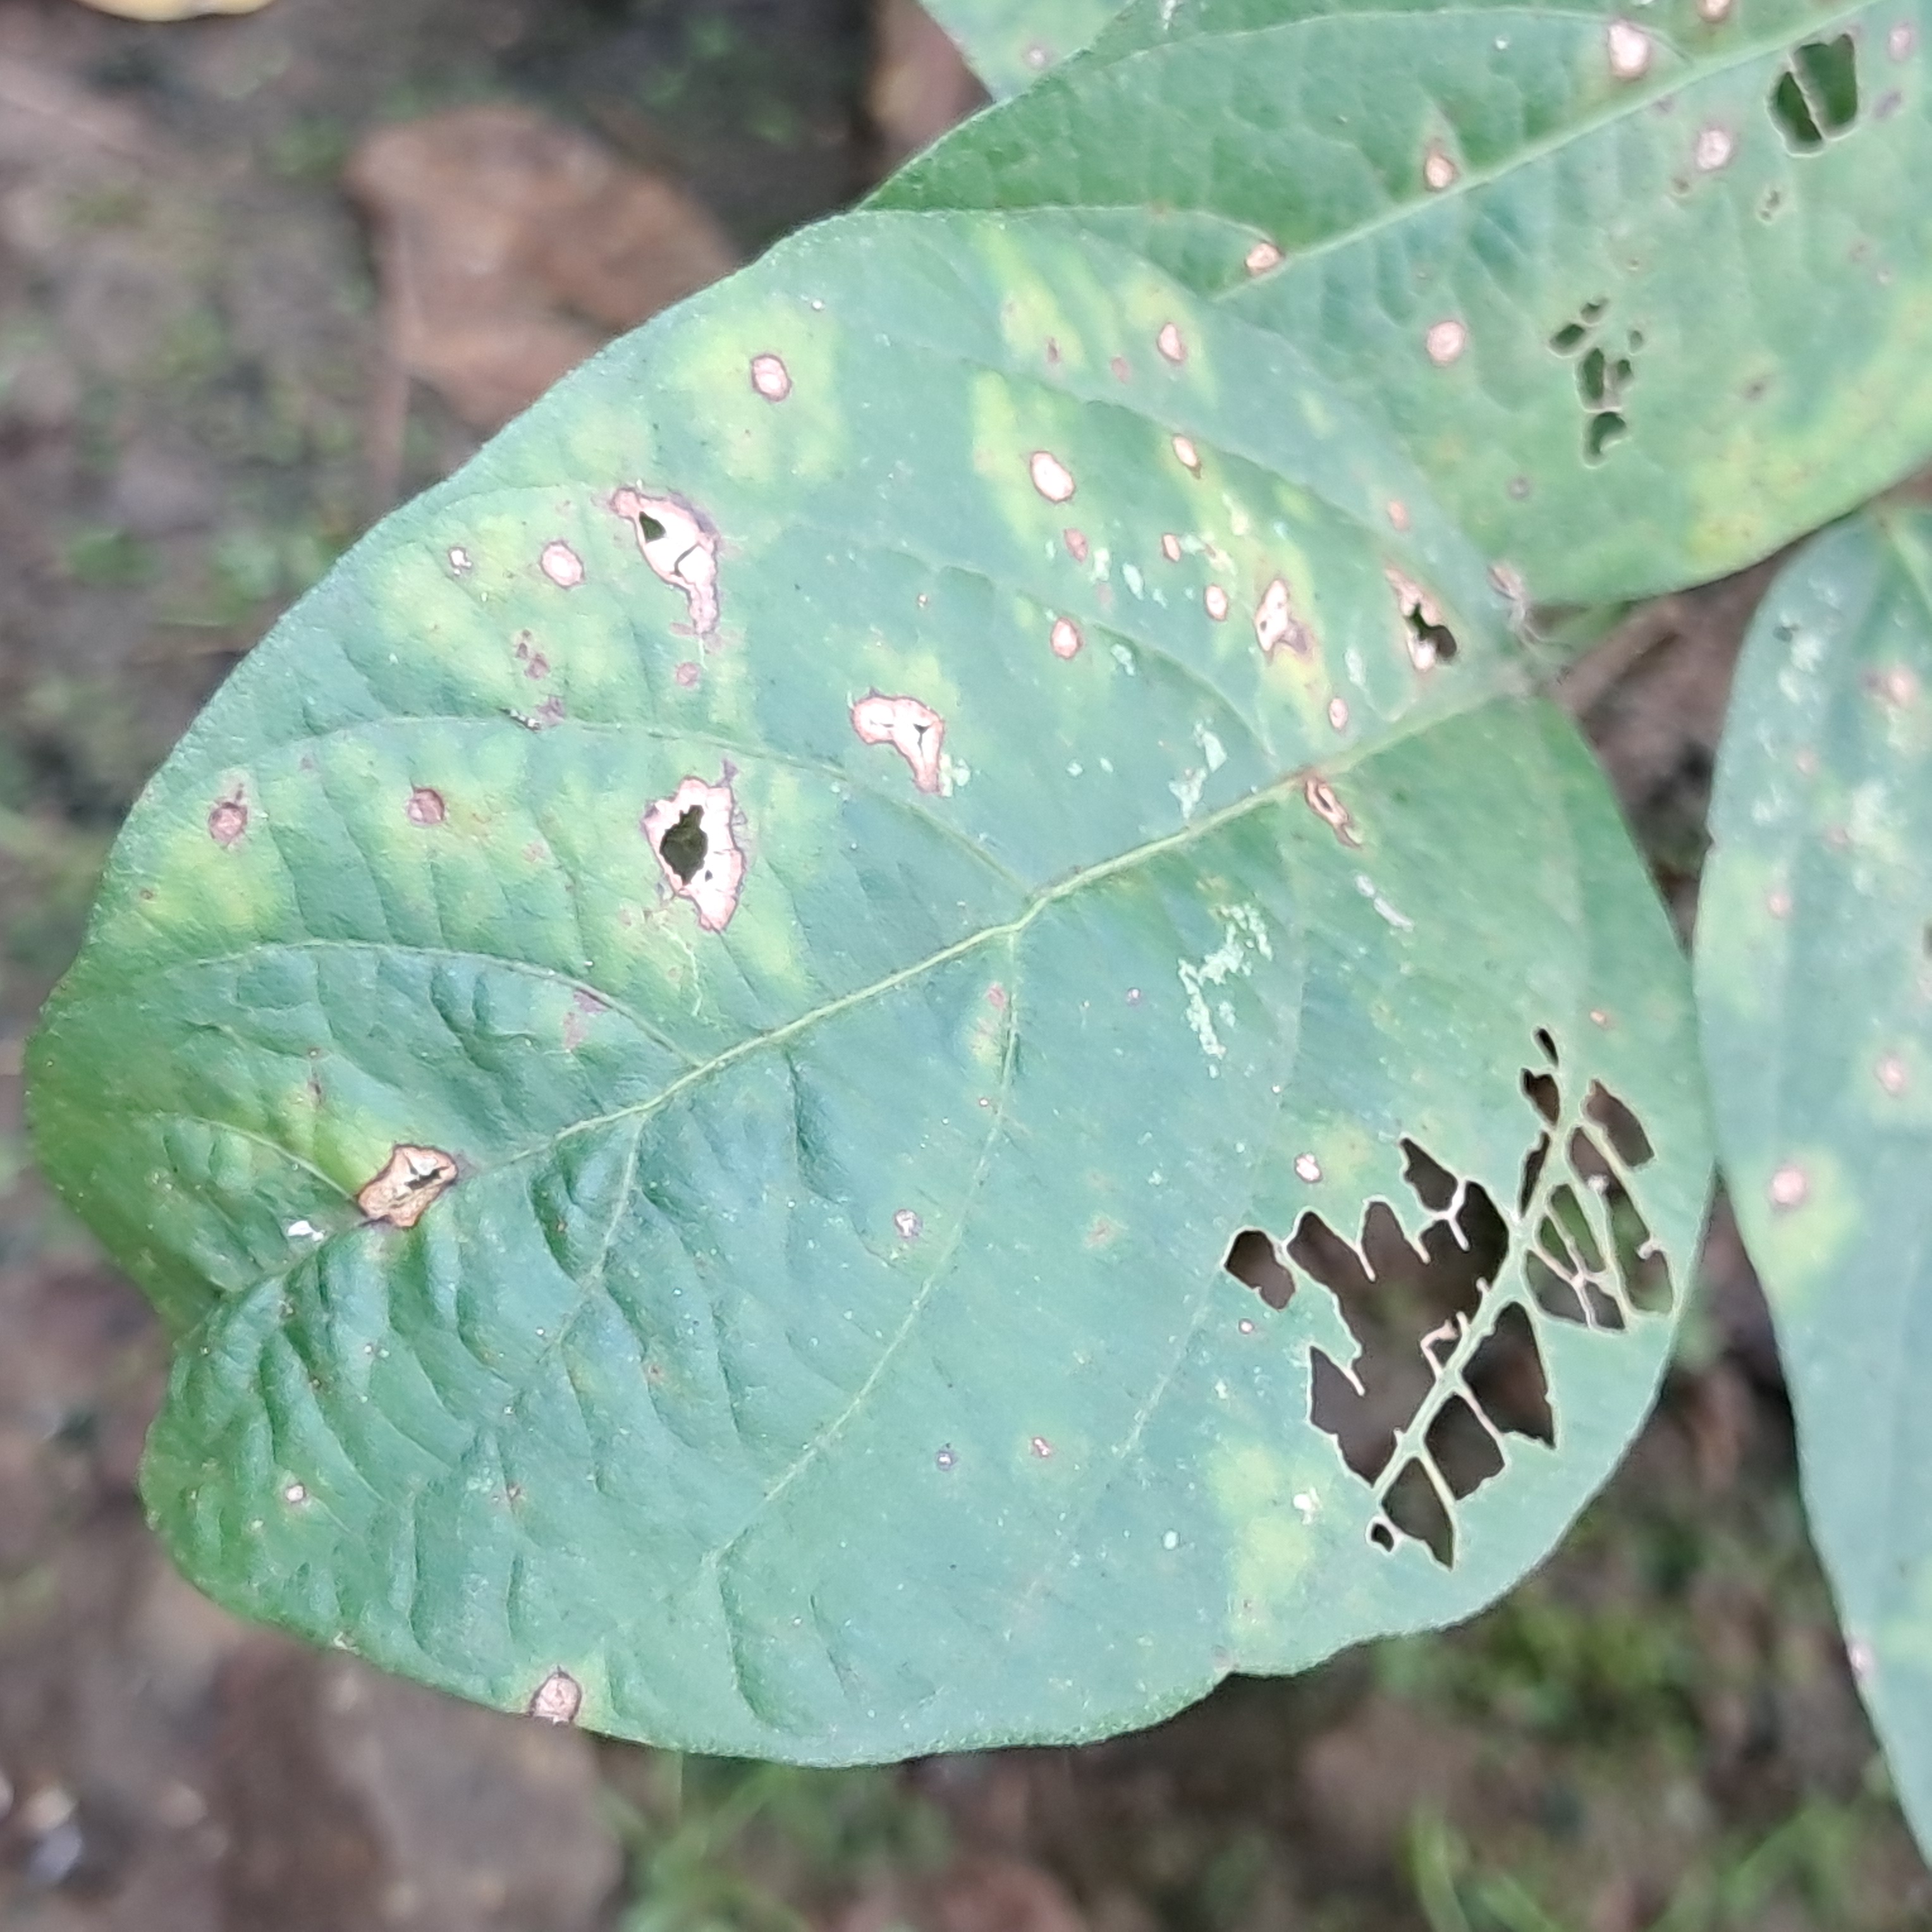
Label: Caterpillar_Semilooper_Pest